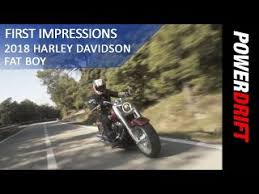
Vehicle type: Motorcycles